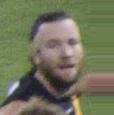
Age: 22